Paul Brinegar

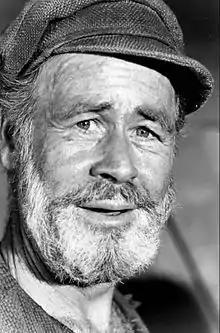
Brinegar (1968)

Paul Alden Brinegar Jr. (December 19, 1917 – March 27, 1995) was an American character actor best known for his roles in three Western series: "The Life and Legend of Wyatt Earp", "Rawhide", and "Lancer".